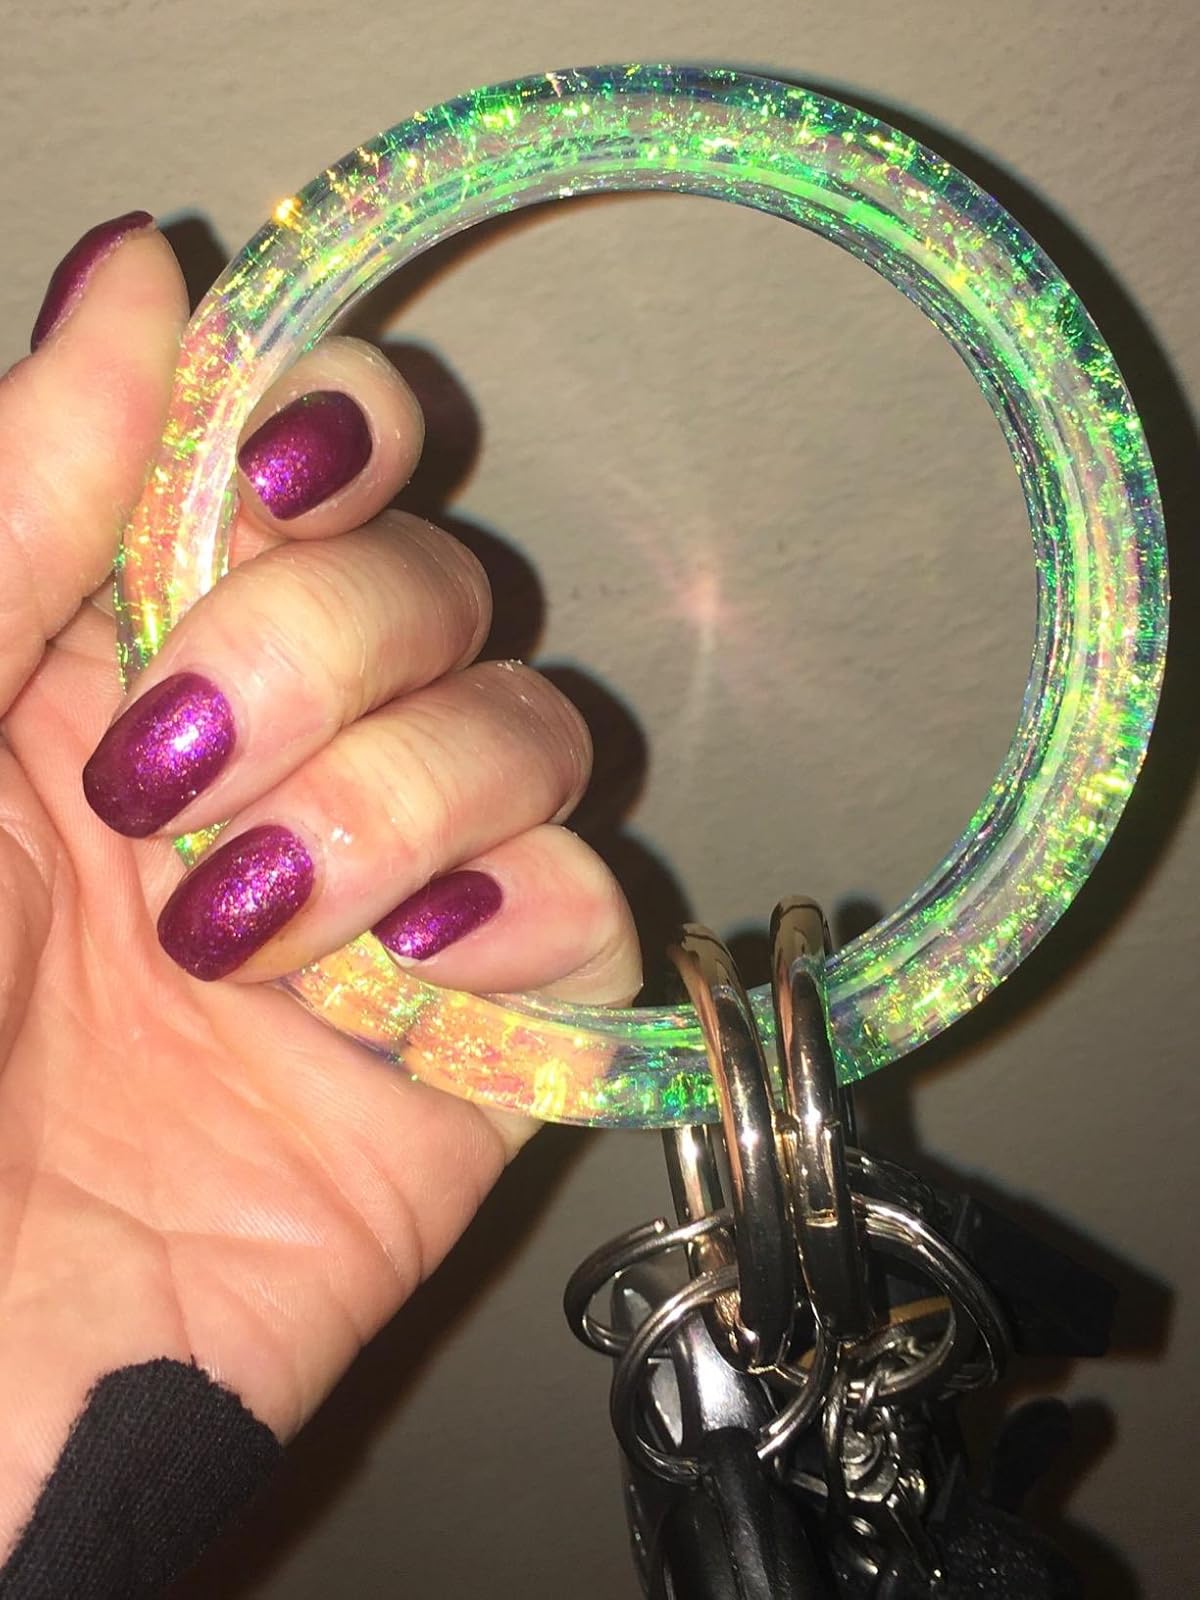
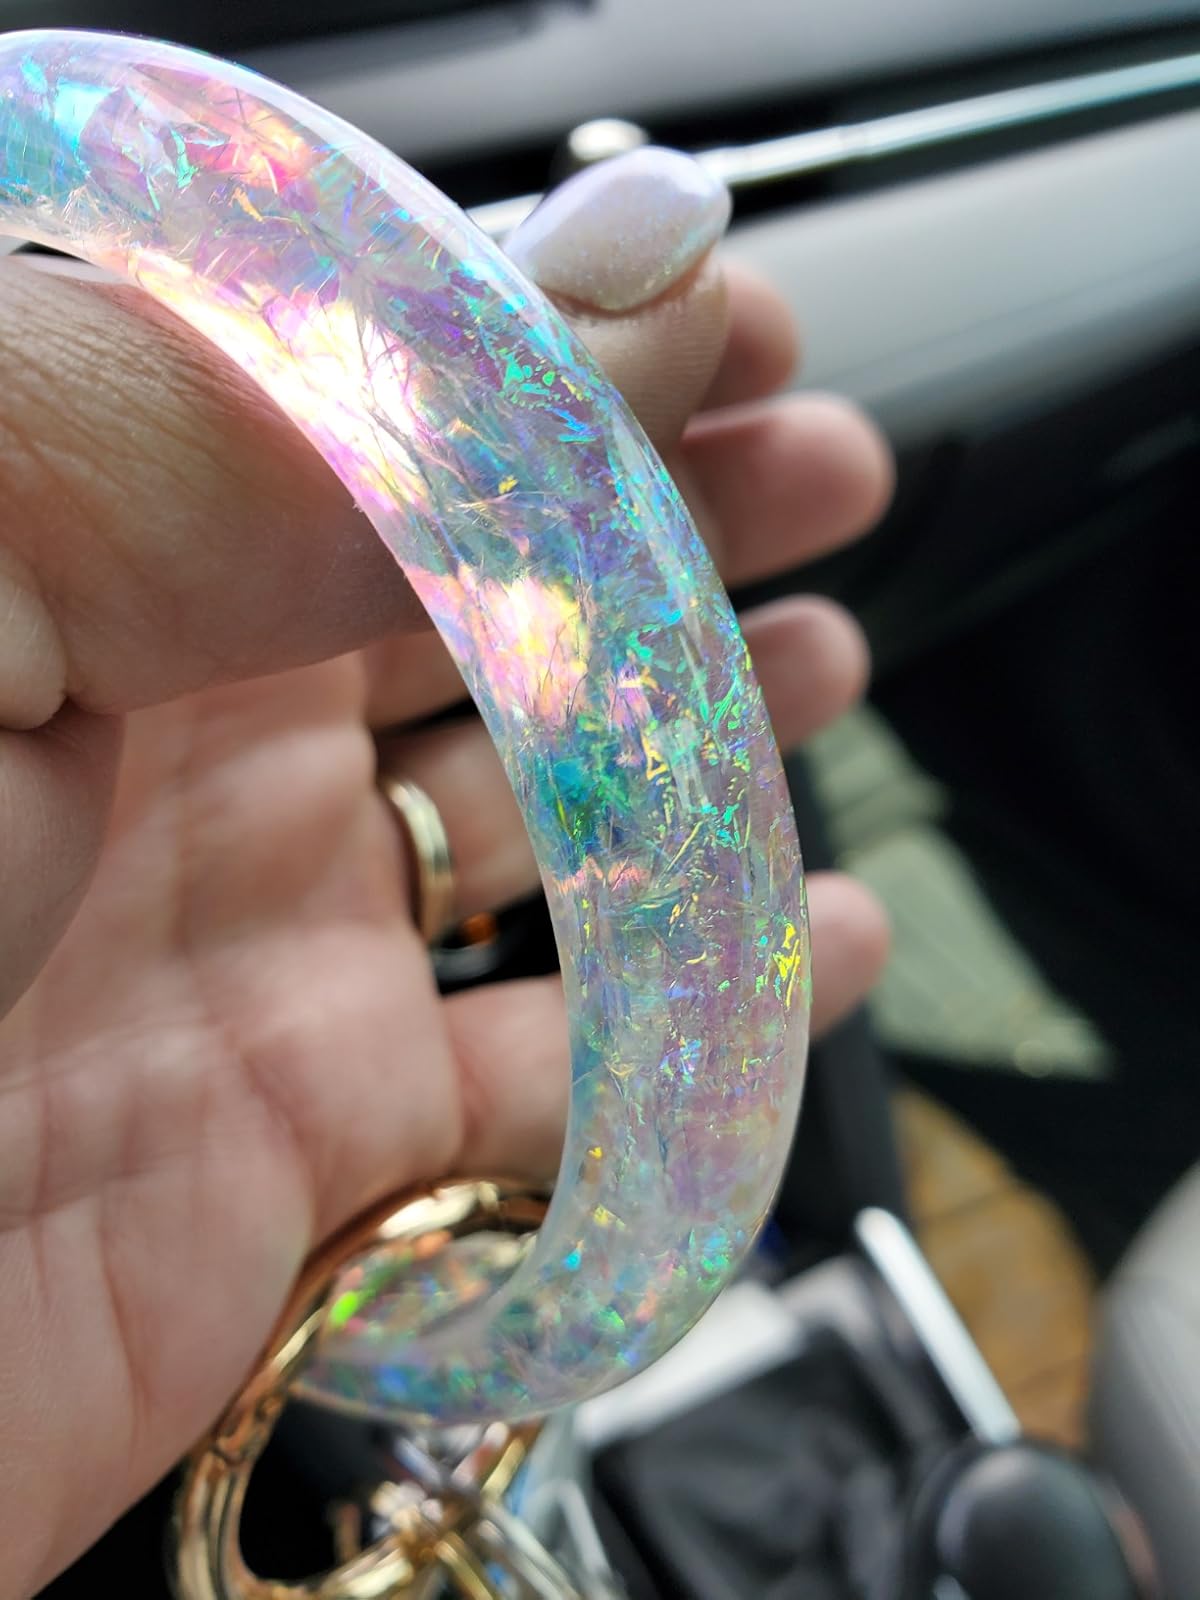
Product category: accessories_keychain
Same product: yes